Popov (crater)

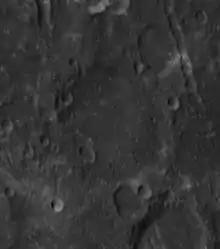
Oblique Apollo 14 image

By convention these features are identified on lunar maps by placing the letter on the side of the crater midpoint that is closest to Popov.